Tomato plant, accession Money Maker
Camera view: vertical (180 deg); turntable rotation: 150 degrees
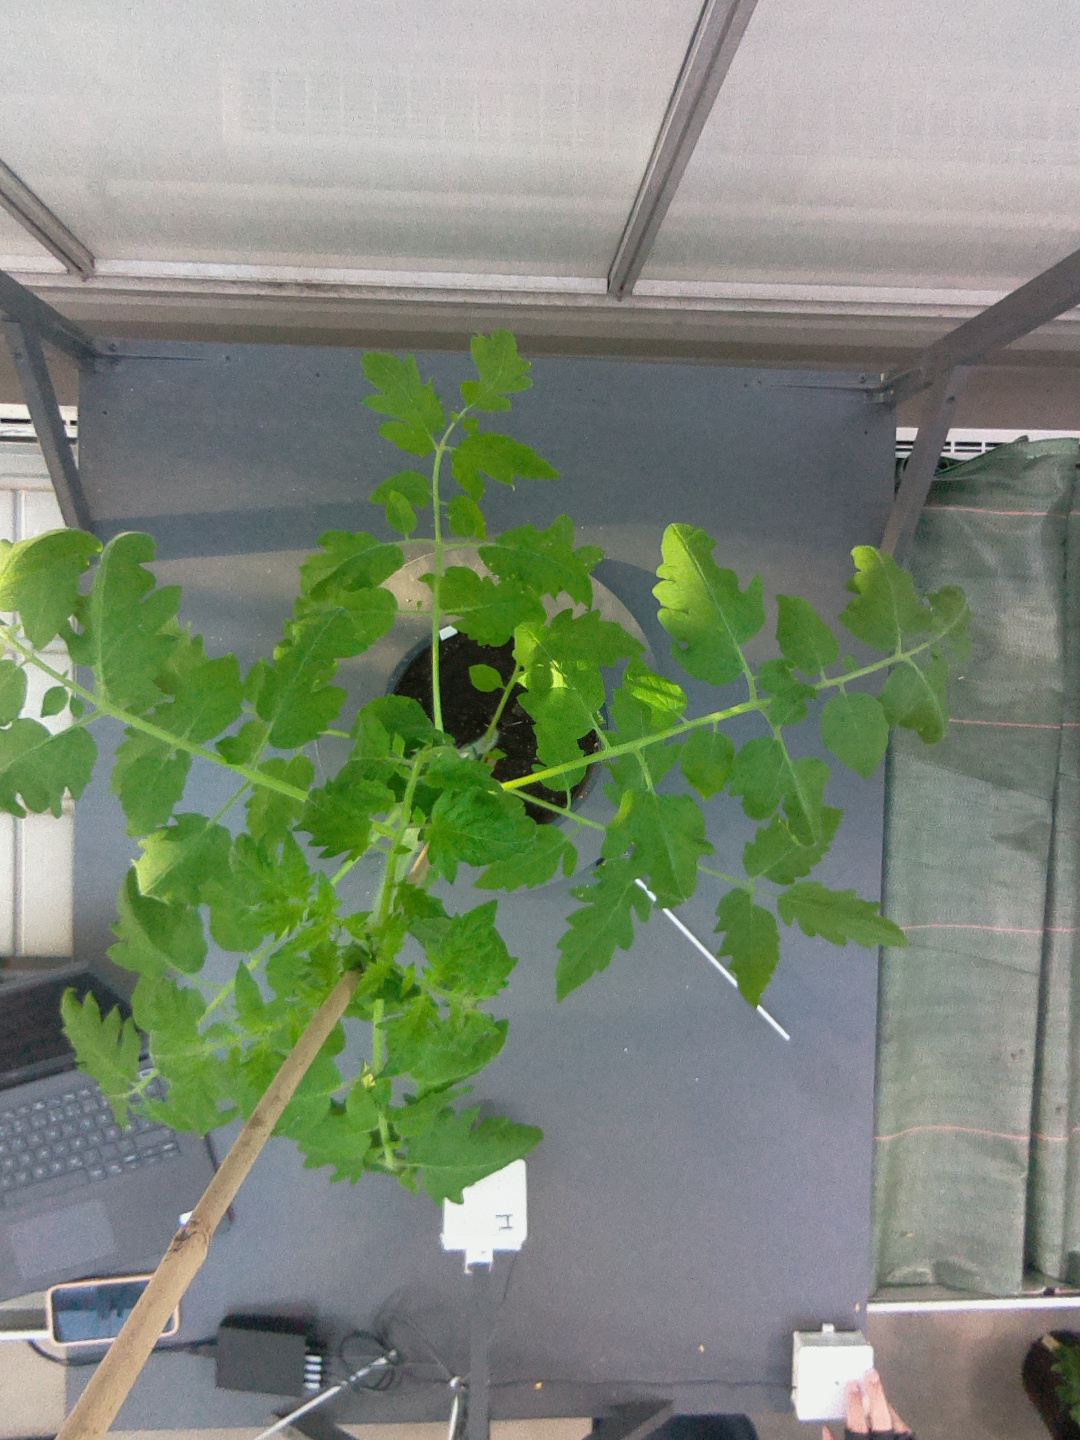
BBCH growth stage 17: 14 of true leaves visible